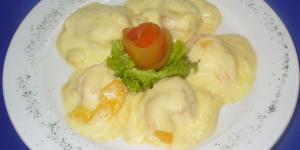
langostinos con bechamel